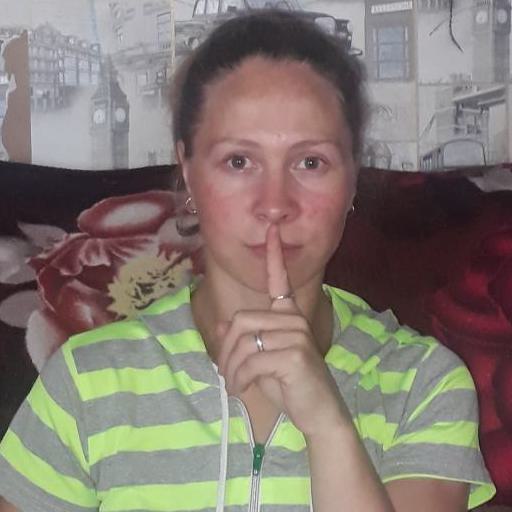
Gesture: mute